Wally Hammond

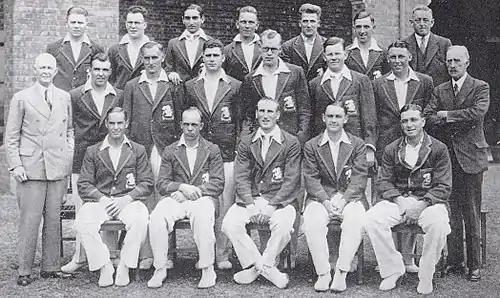
A cricket team arranged in three rows. Seventeen men are dressed as players, the other three men are in suits.

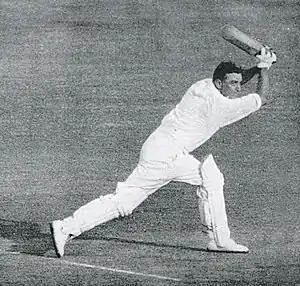
Hammond batting during his innings of 75 not out, Australia v England, 5th Test, 28 February 1933

"Wisden" described Hammond's campaign as successful, although he failed to reach the heights of his previous tour. In the Tests, Hammond scored 440 runs (average 55.00) and took nine wickets (average 32.33), while scoring 948 runs (average 55.76) and taking 20 wickets (average 28.90) in all first-class matches. Although "Wisden" said that Hammond accomplished little with the ball, team manager Plum Warner praised his bowling, claiming that during the first Test it was comparable to that of revered former England bowler Sydney Barnes. His best performance was in a match against New South Wales, where he took six for 43, including the wicket of Bradman. In an early game on tour against Victoria, Hammond was instructed by Jardine to attack the bowling of Chuck Fleetwood-Smith, who was on the verge of making his Test debut. Hammond scored 203, freely punishing Fleetwood-Smith's bowling and in effect delaying his Test debut for several years.